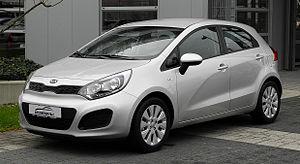
Kia est le nom d'un constructeur automobile sud-coréen, créé en 1944, ayant des usines en Corée du Sud, aux États-Unis, en Chine et en Slovaquie.
Une citadine polyvalente, est une automobile du segment B, légèrement plus grande et plus puissante qu'une petite citadine mais plus petite qu'une berline compacte. Ces voitures offrent généralement un niveau de confort satisfaisant pour les trajets routiers tout en restant bien adaptées à la circulation urbaine. Cette catégorie est apparue dans les années 1970 avec des modèles d'une longueur de l'ordre de 3,50 m. Aujourd'hui, leur longueur est plutôt de l'ordre de 3,90 m en versions 2 volumes. Le terme de polyvalente est justifié par l'accroissement de la taille moyenne de ce type de véhicule, se rapprochant des compactes. En Amérique du Nord, on parle de sous-compacte. Ces modèles sont les plus populaires dans de nombreux pays d'Europe, France et Italie en tête mais pas en Allemagne ou en Espagne où les compactes sont davantage représentées. Elles ont toutes 5 places.
Kia Rio - segment de voiture de tourisme B produit par la société sud-coréenne Kia Motors depuis 2000.